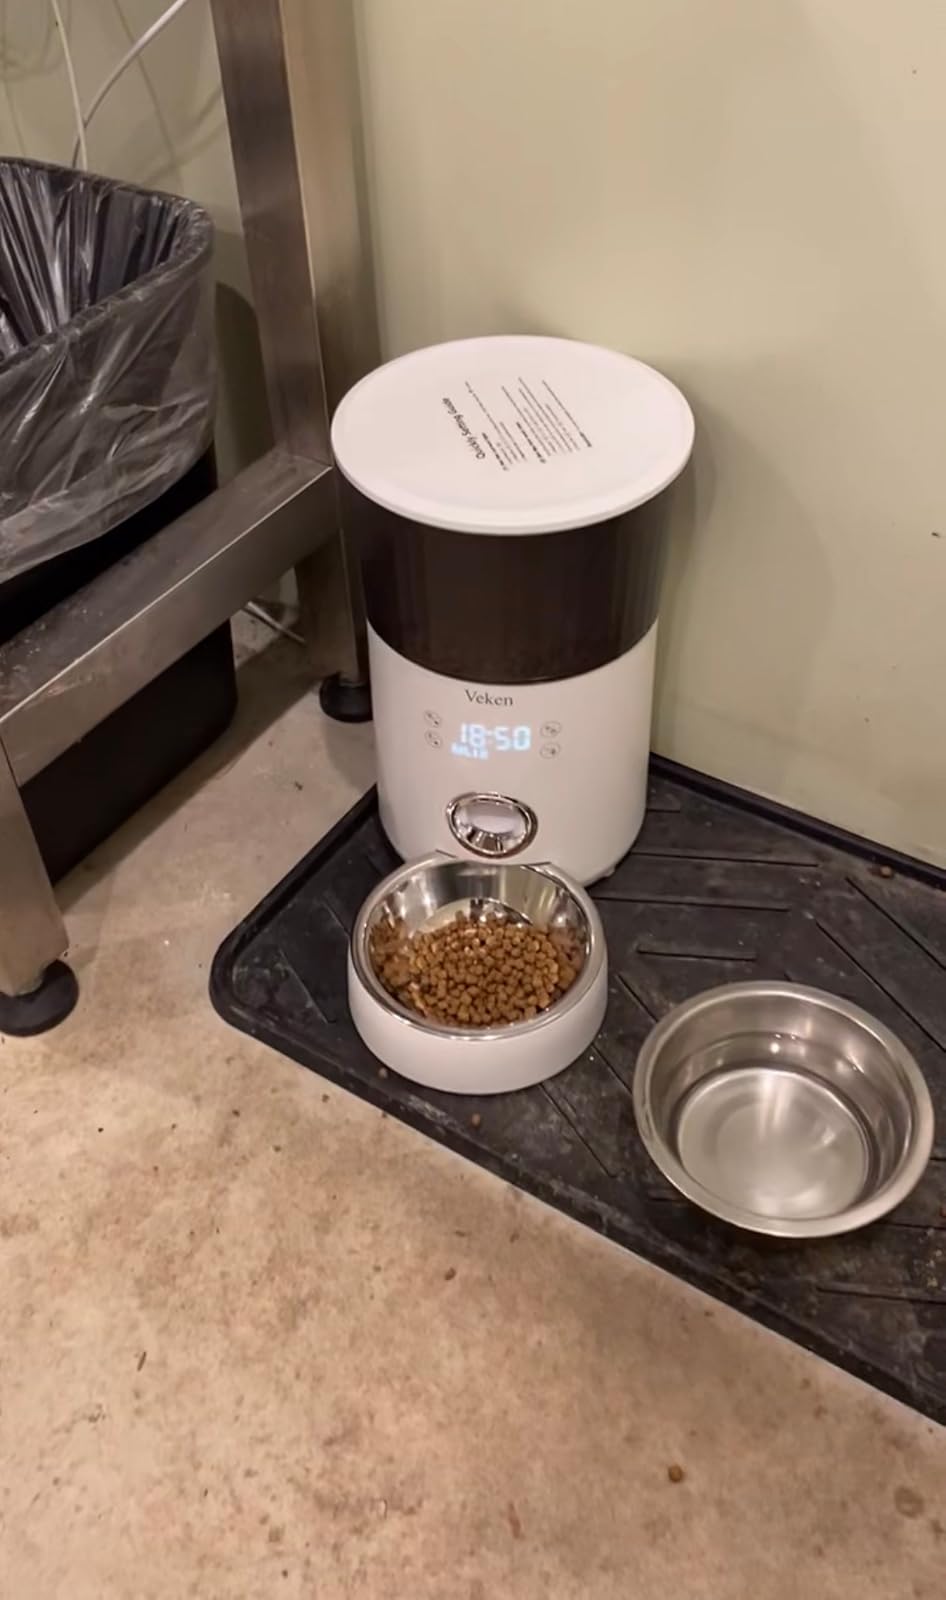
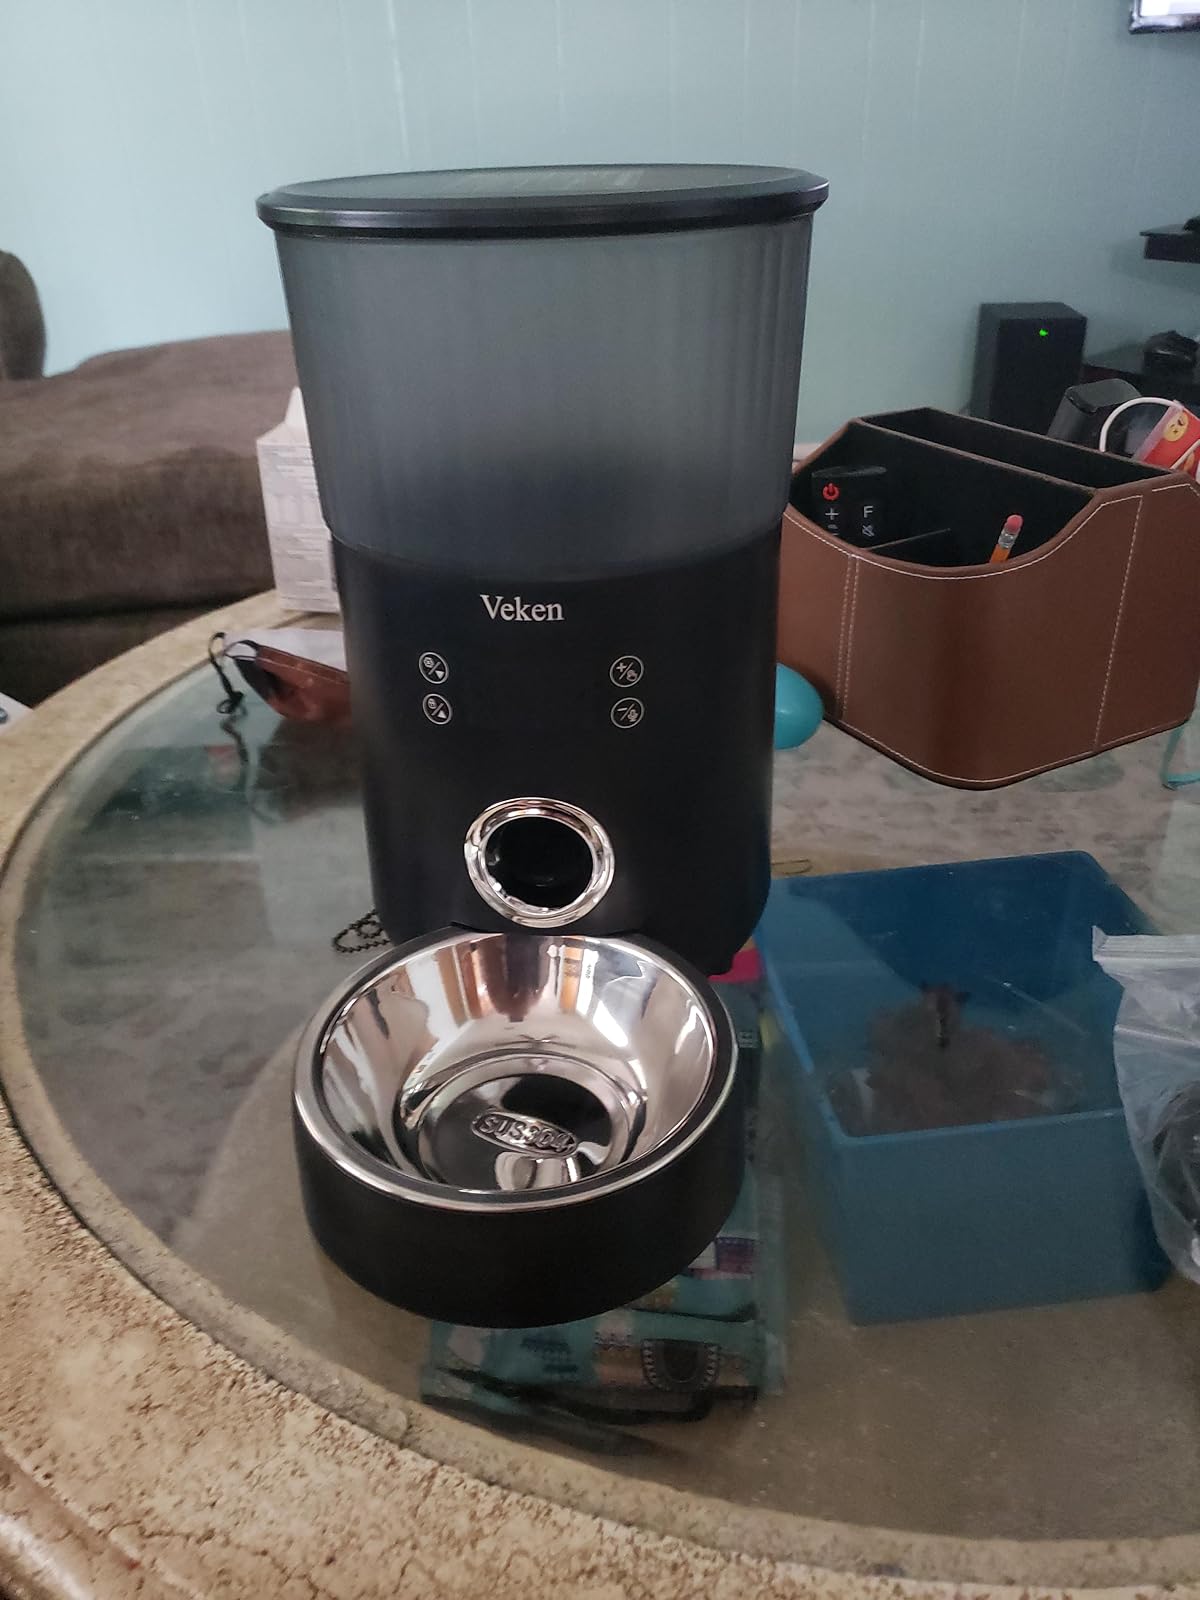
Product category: items_feeder
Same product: no